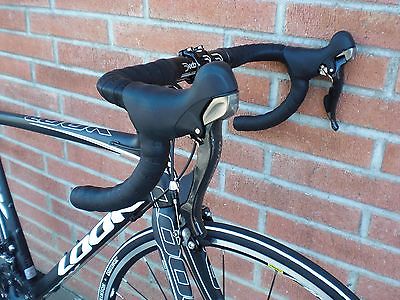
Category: bicycle